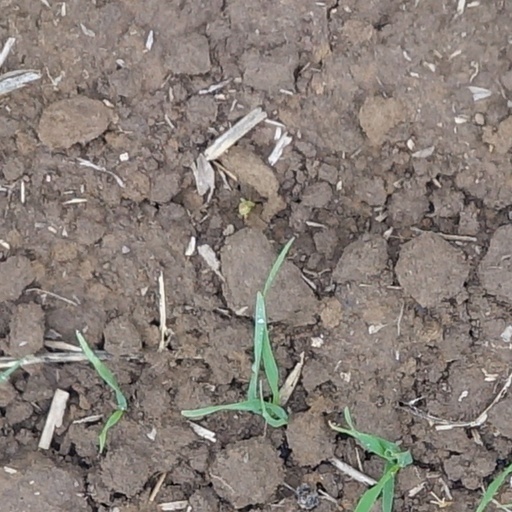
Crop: wheat